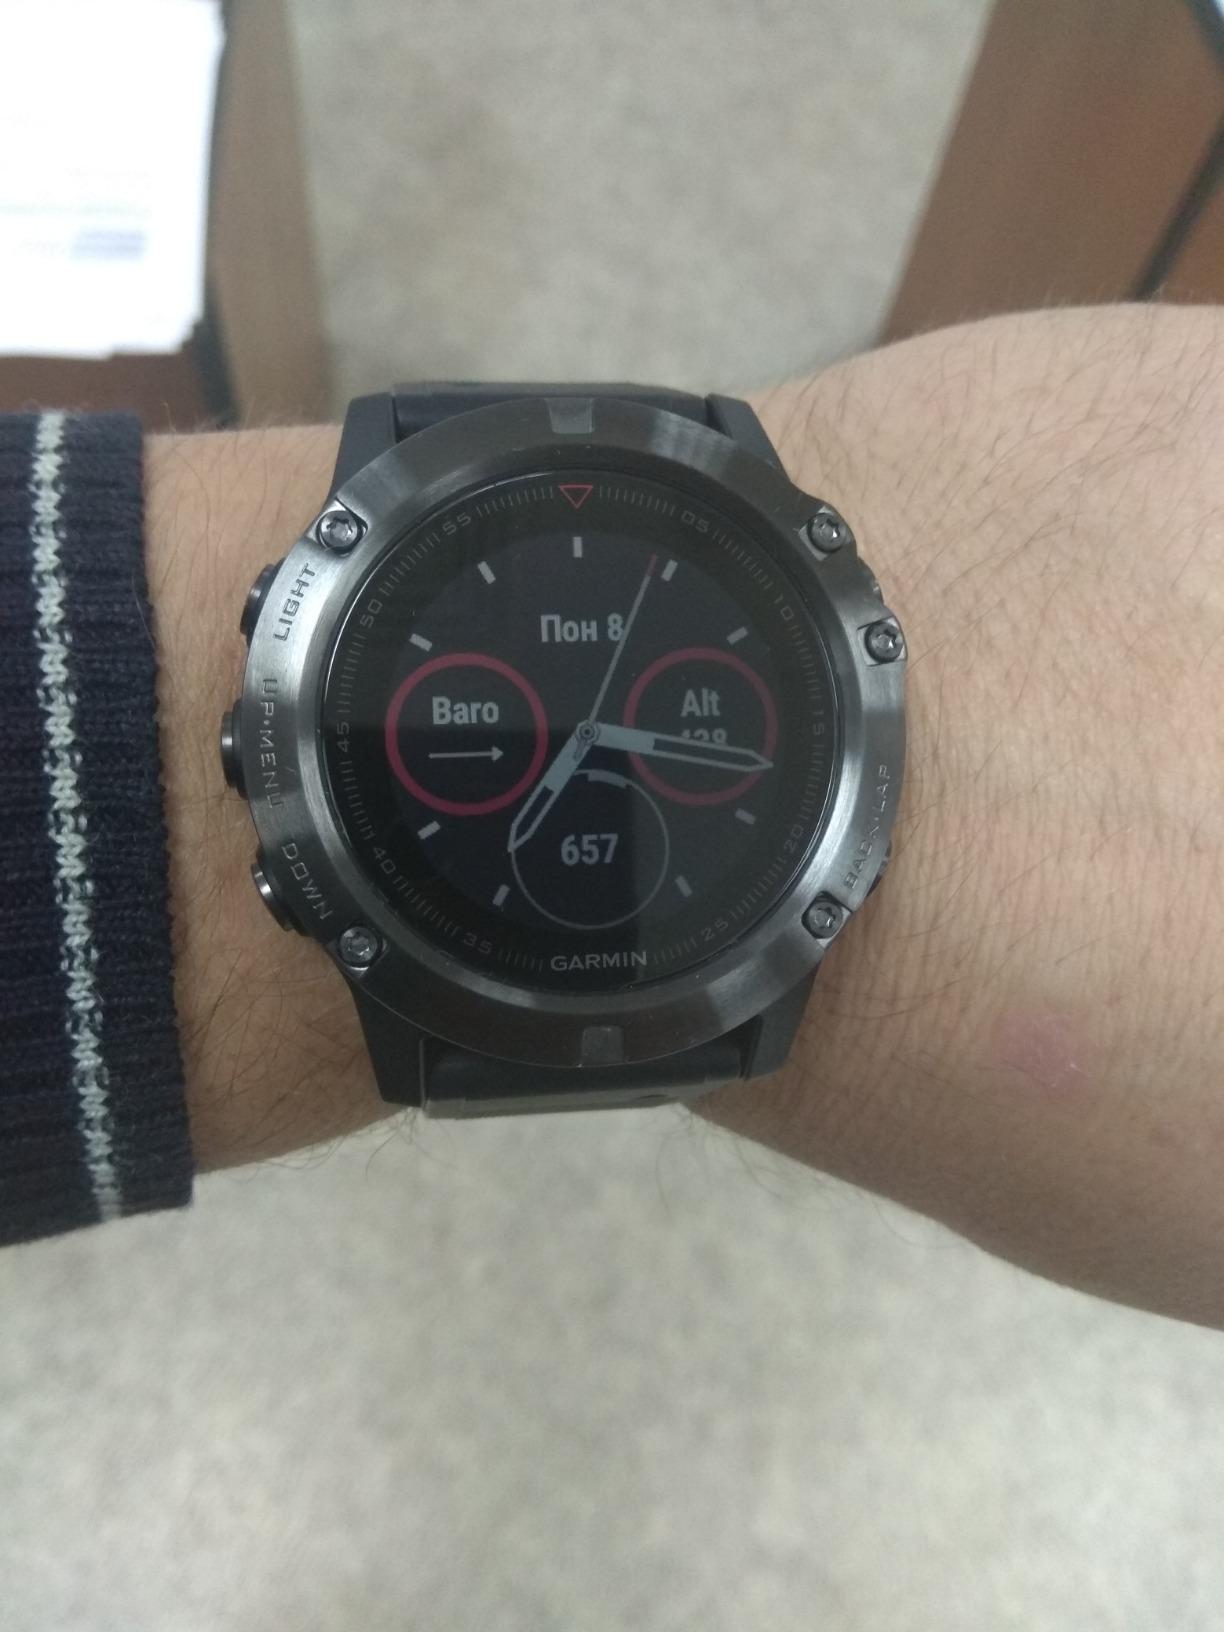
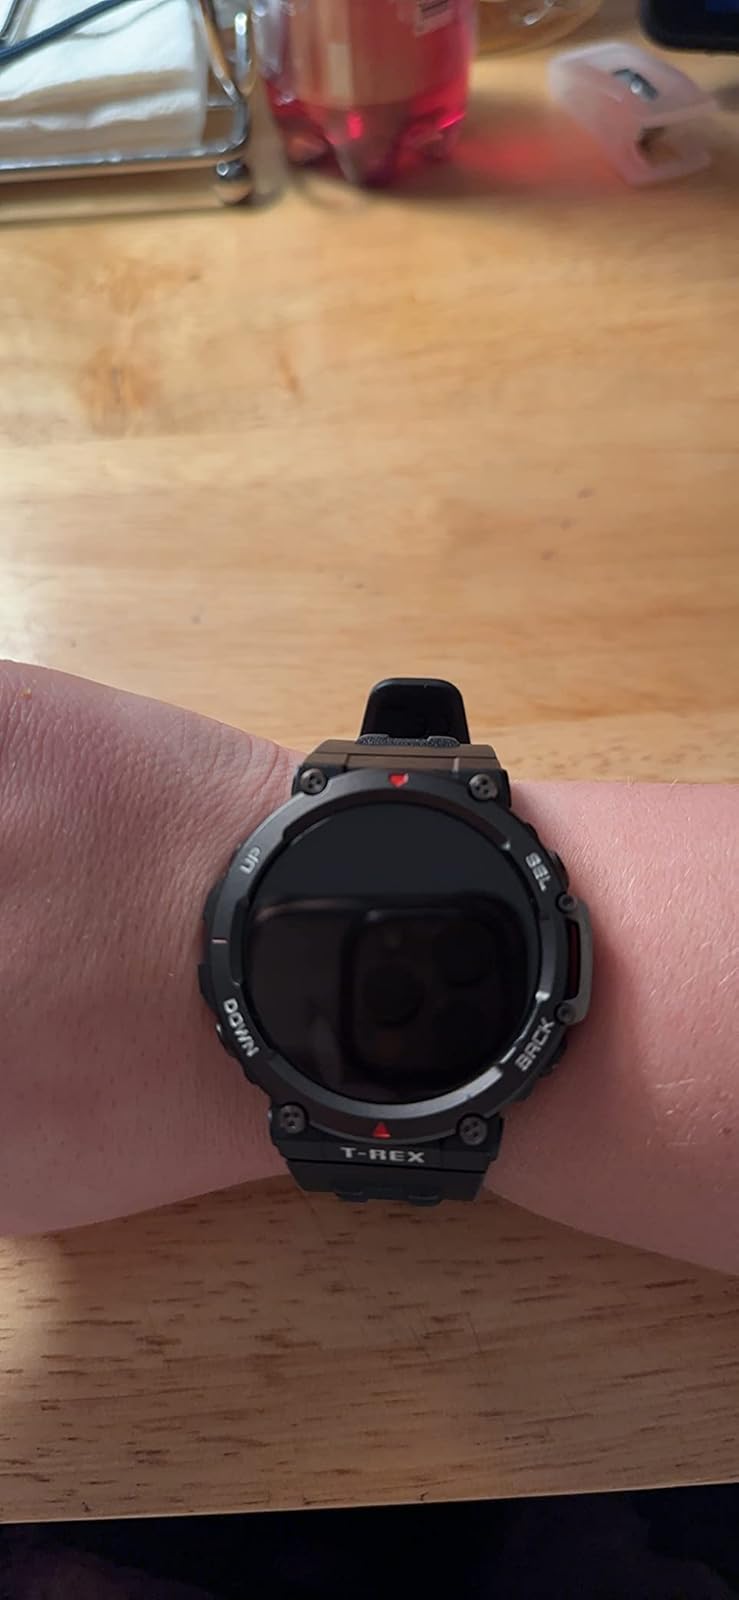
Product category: smartwatch
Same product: no